Morningside Park (Manhattan)

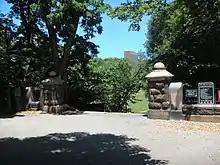
One of the park entrances, which is flanked by stone posts

At the same time as the Columbia controversy, another dispute arose after the New York State Legislature designated the northwestern corner of Morningside Park as the site of a public elementary school in 1963. Both Mayor Wagner and borough president Edward R. Dudley supported this initiative; Dudley said the site was "rubbish-strewn and a danger spot for children", even though the Municipal Art Commission argued it was atop the ruins of Blockhouse No. 4.